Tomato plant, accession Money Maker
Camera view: horizontal (90 deg, fisheye); turntable rotation: 0 degrees
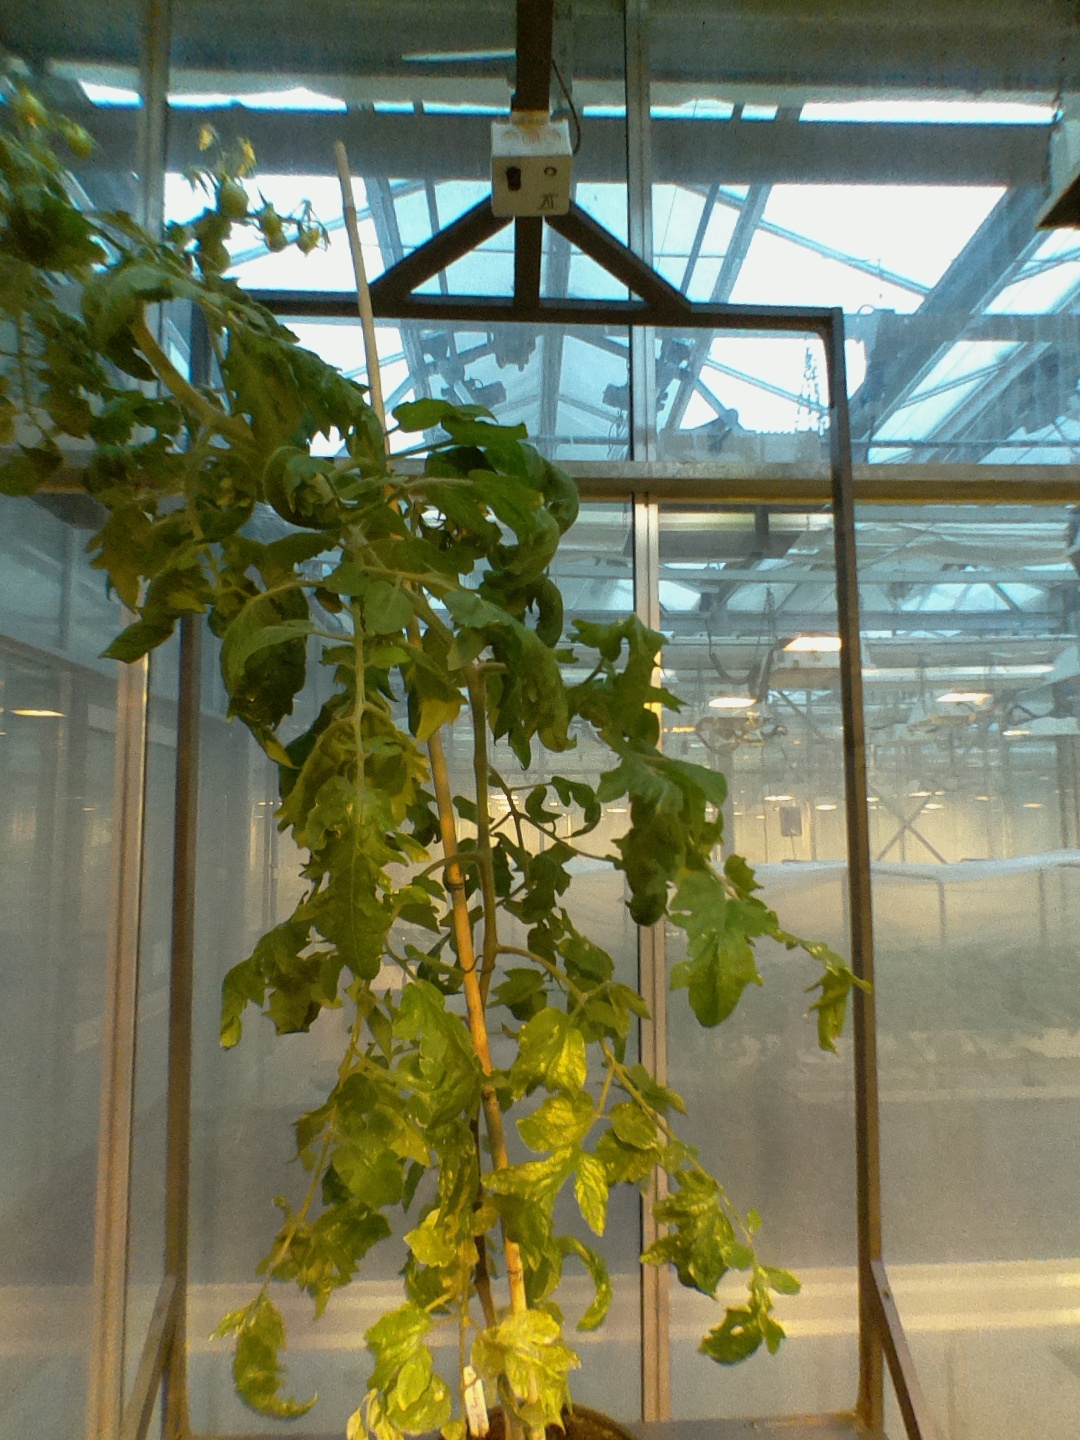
BBCH growth stage 70: Fruits at the main stem or branches visibles